VMFA-251

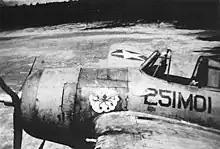
A VMO-251 F4F-3P on Espiritu Santo, 1942.

Marine Observation Squadron 251 (VMO-251) was commissioned 1 December 1941 at Naval Air Station North Island, California. In mid-1942 it was transferred to Tontouta, New Caledonia and then to Turtle Bay Airfield on the island of Espiritu Santo in the British-French Condominium of New Hebrides prior to the invasion of Guadalcanal. While flying the Grumman F4F Wildcat during World War II, the squadron participated in numerous Pacific campaigns including Guadalcanal, Southern Solomons, Santa Cruz, Luzon, and the Southern Philippines.